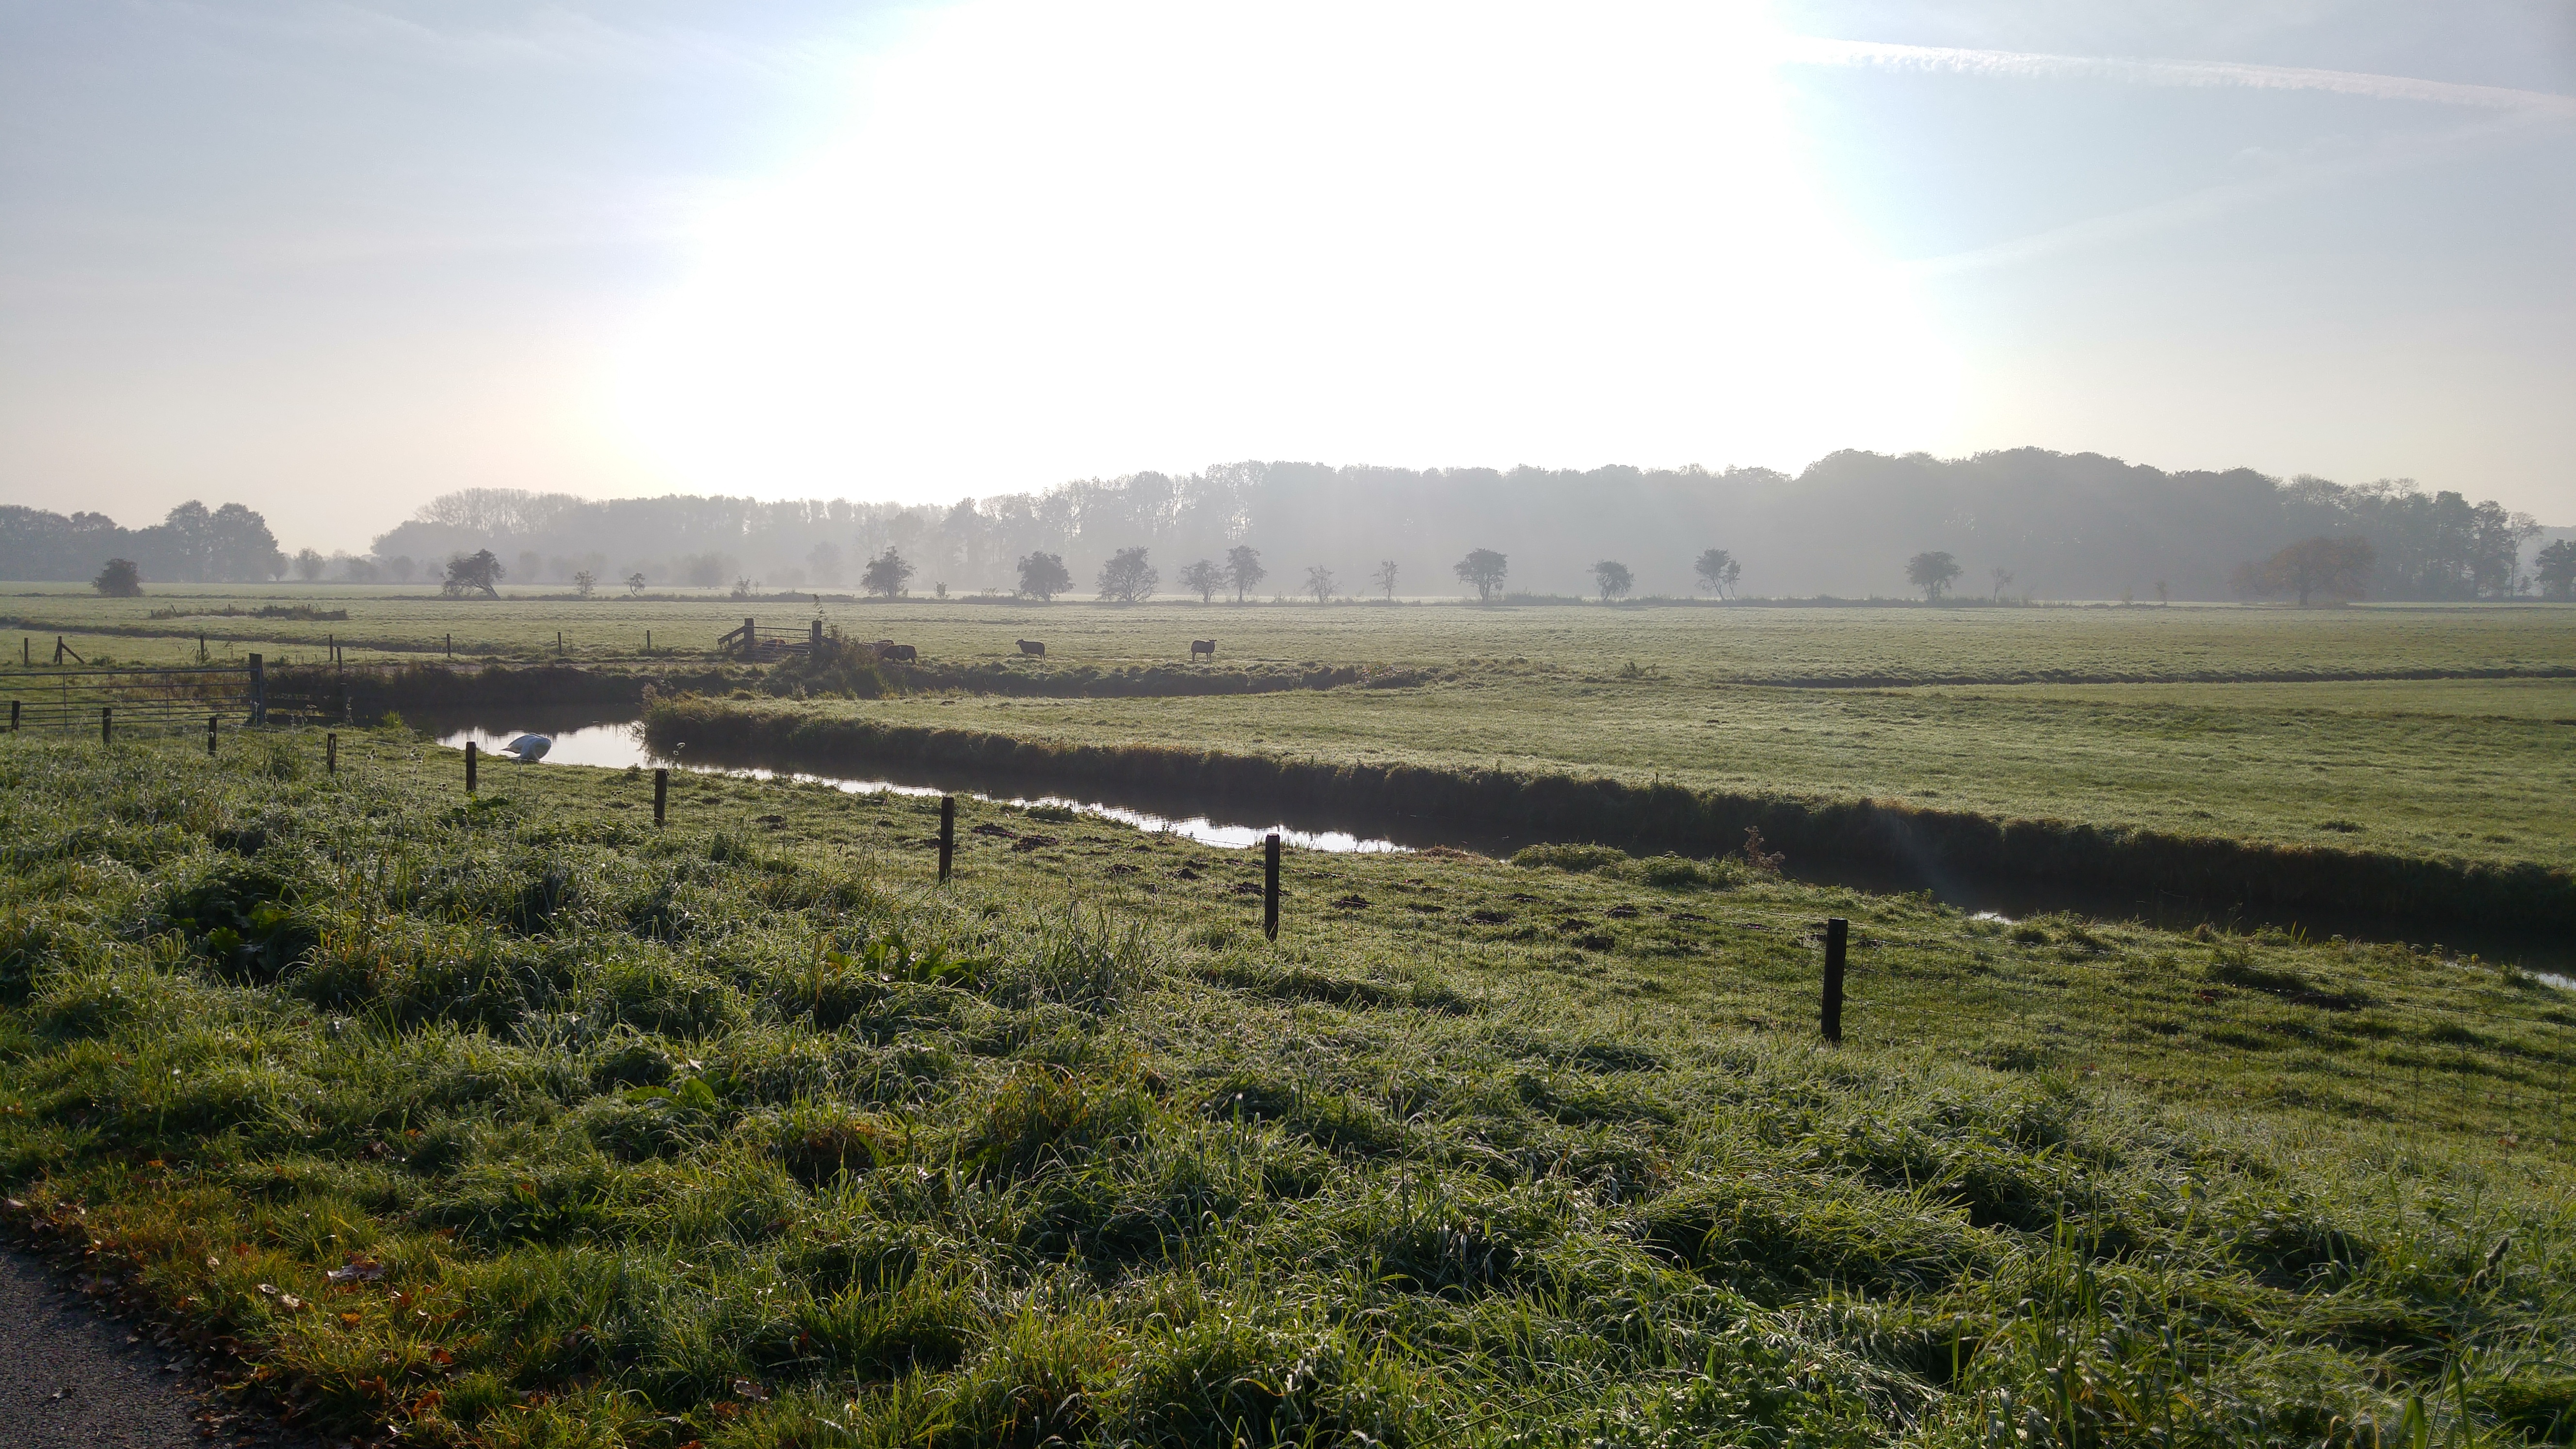
landscape, tree, grass, horizon, marsh, mountain, field, farm, meadow, prairie, morning, hill, wind, valley, pasture, soil, agriculture, plain, polder, grassland, wetland, plateau, habitat, ecosystem, utrecht, rural area, uithof, natural environment, atmospheric phenomenon